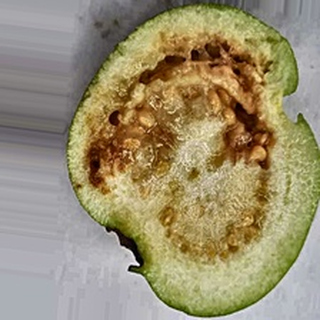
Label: guava_fruit_fly